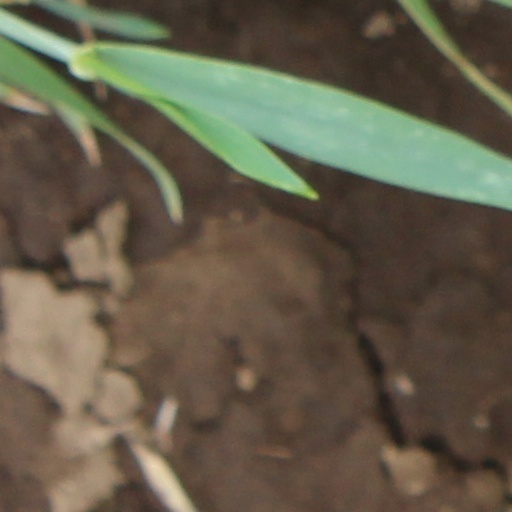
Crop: wheat